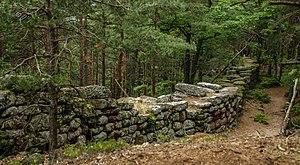
Le mont Sainte-Odile est un mont vosgien, situé à Ottrott dans le département du Bas-Rhin, culminant à 767 mètres d'altitude.